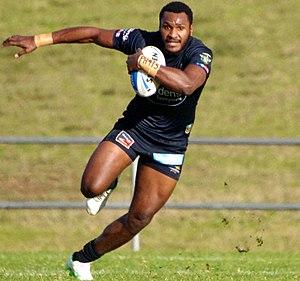
Kato Ottio, né Benkato Ottio le 20 mars 1994 à Tatana Island, près de Port Moresby, et mort à Port Moresby le 9 janvier 2018, est un joueur international papouasien de rugby à XIII.